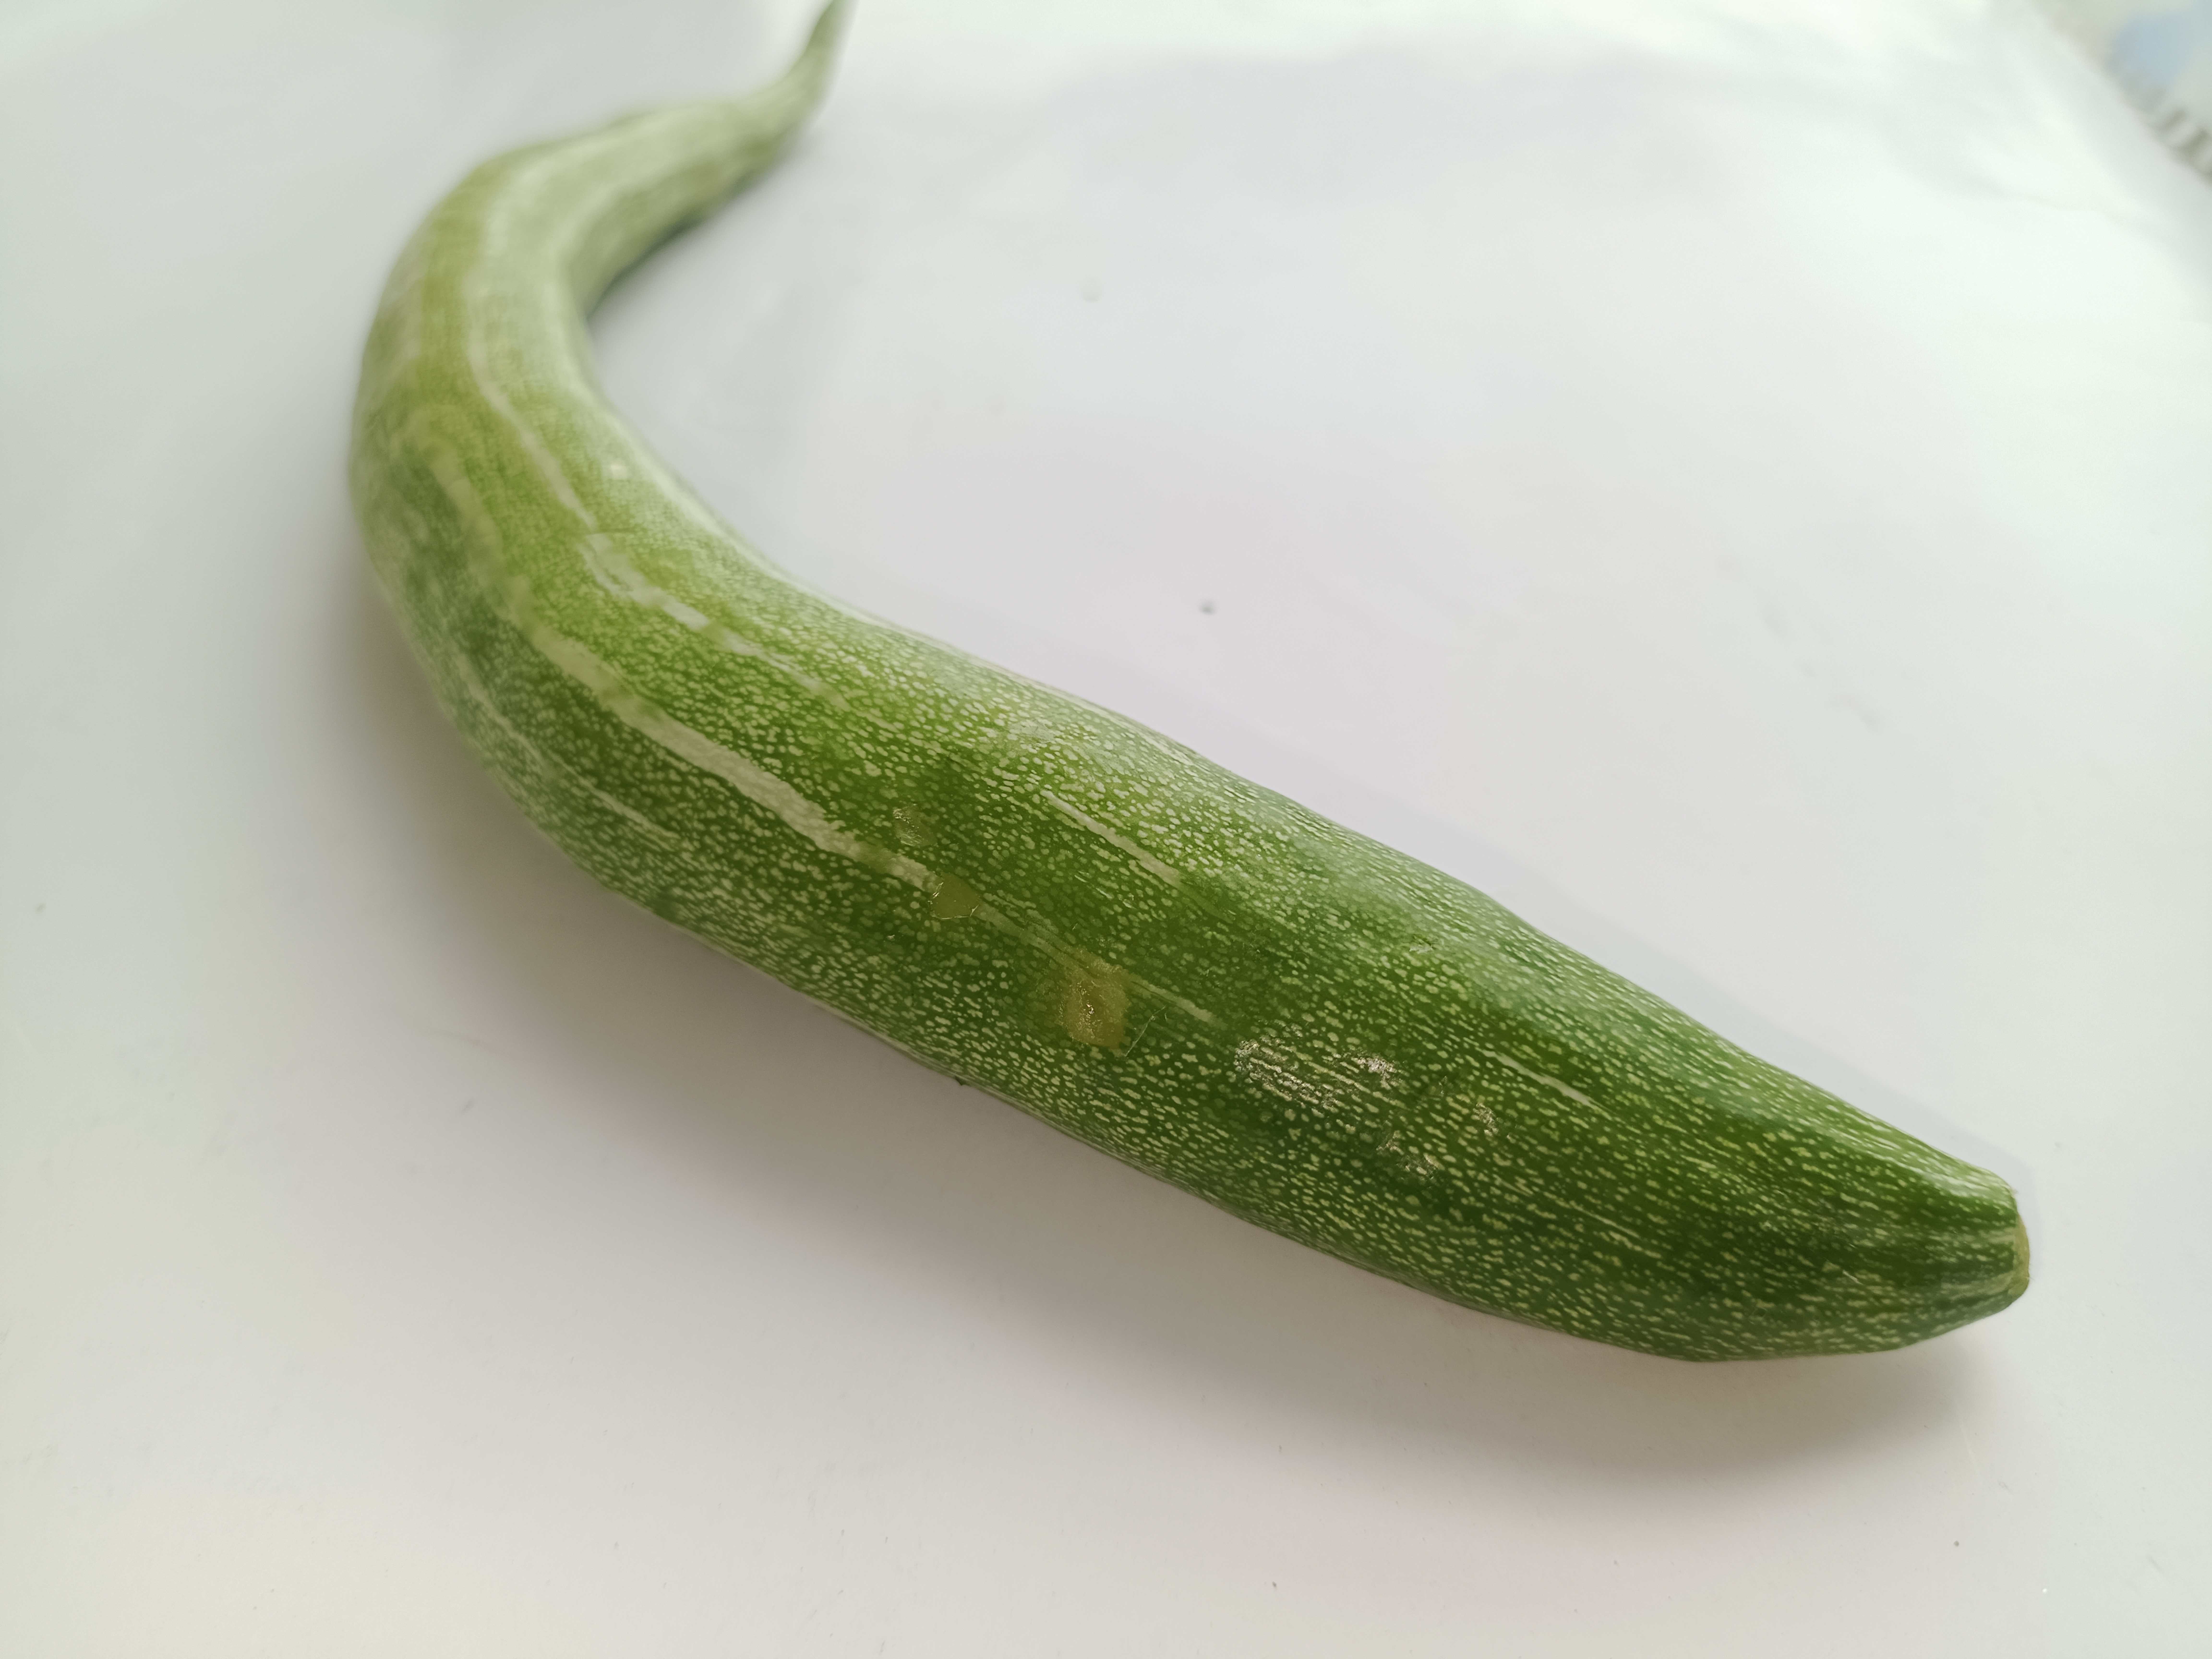
Label: Trichosanthes cucumerina